Rajko Hrvat

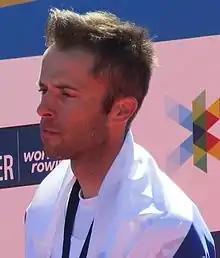
Rajko Hrvat in 2016

Rajko Hrvat (born 25 September 1986) is a Slovenian rower. He won the silver medal in the men's lightweight single scull at the 2015 World Rowing Championships.